Answer in natural language. Which object is closer to Window, blue and white striped wooden bed or Doorway? Choose between the following options: Doorway or blue and white striped wooden bed
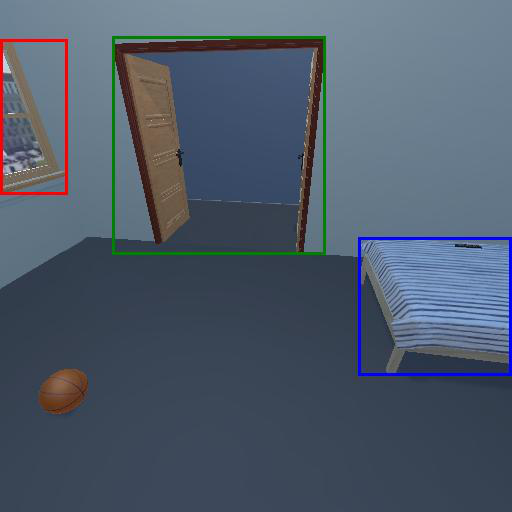
<answer>Doorway</answer>